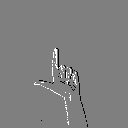
ASL letter: l